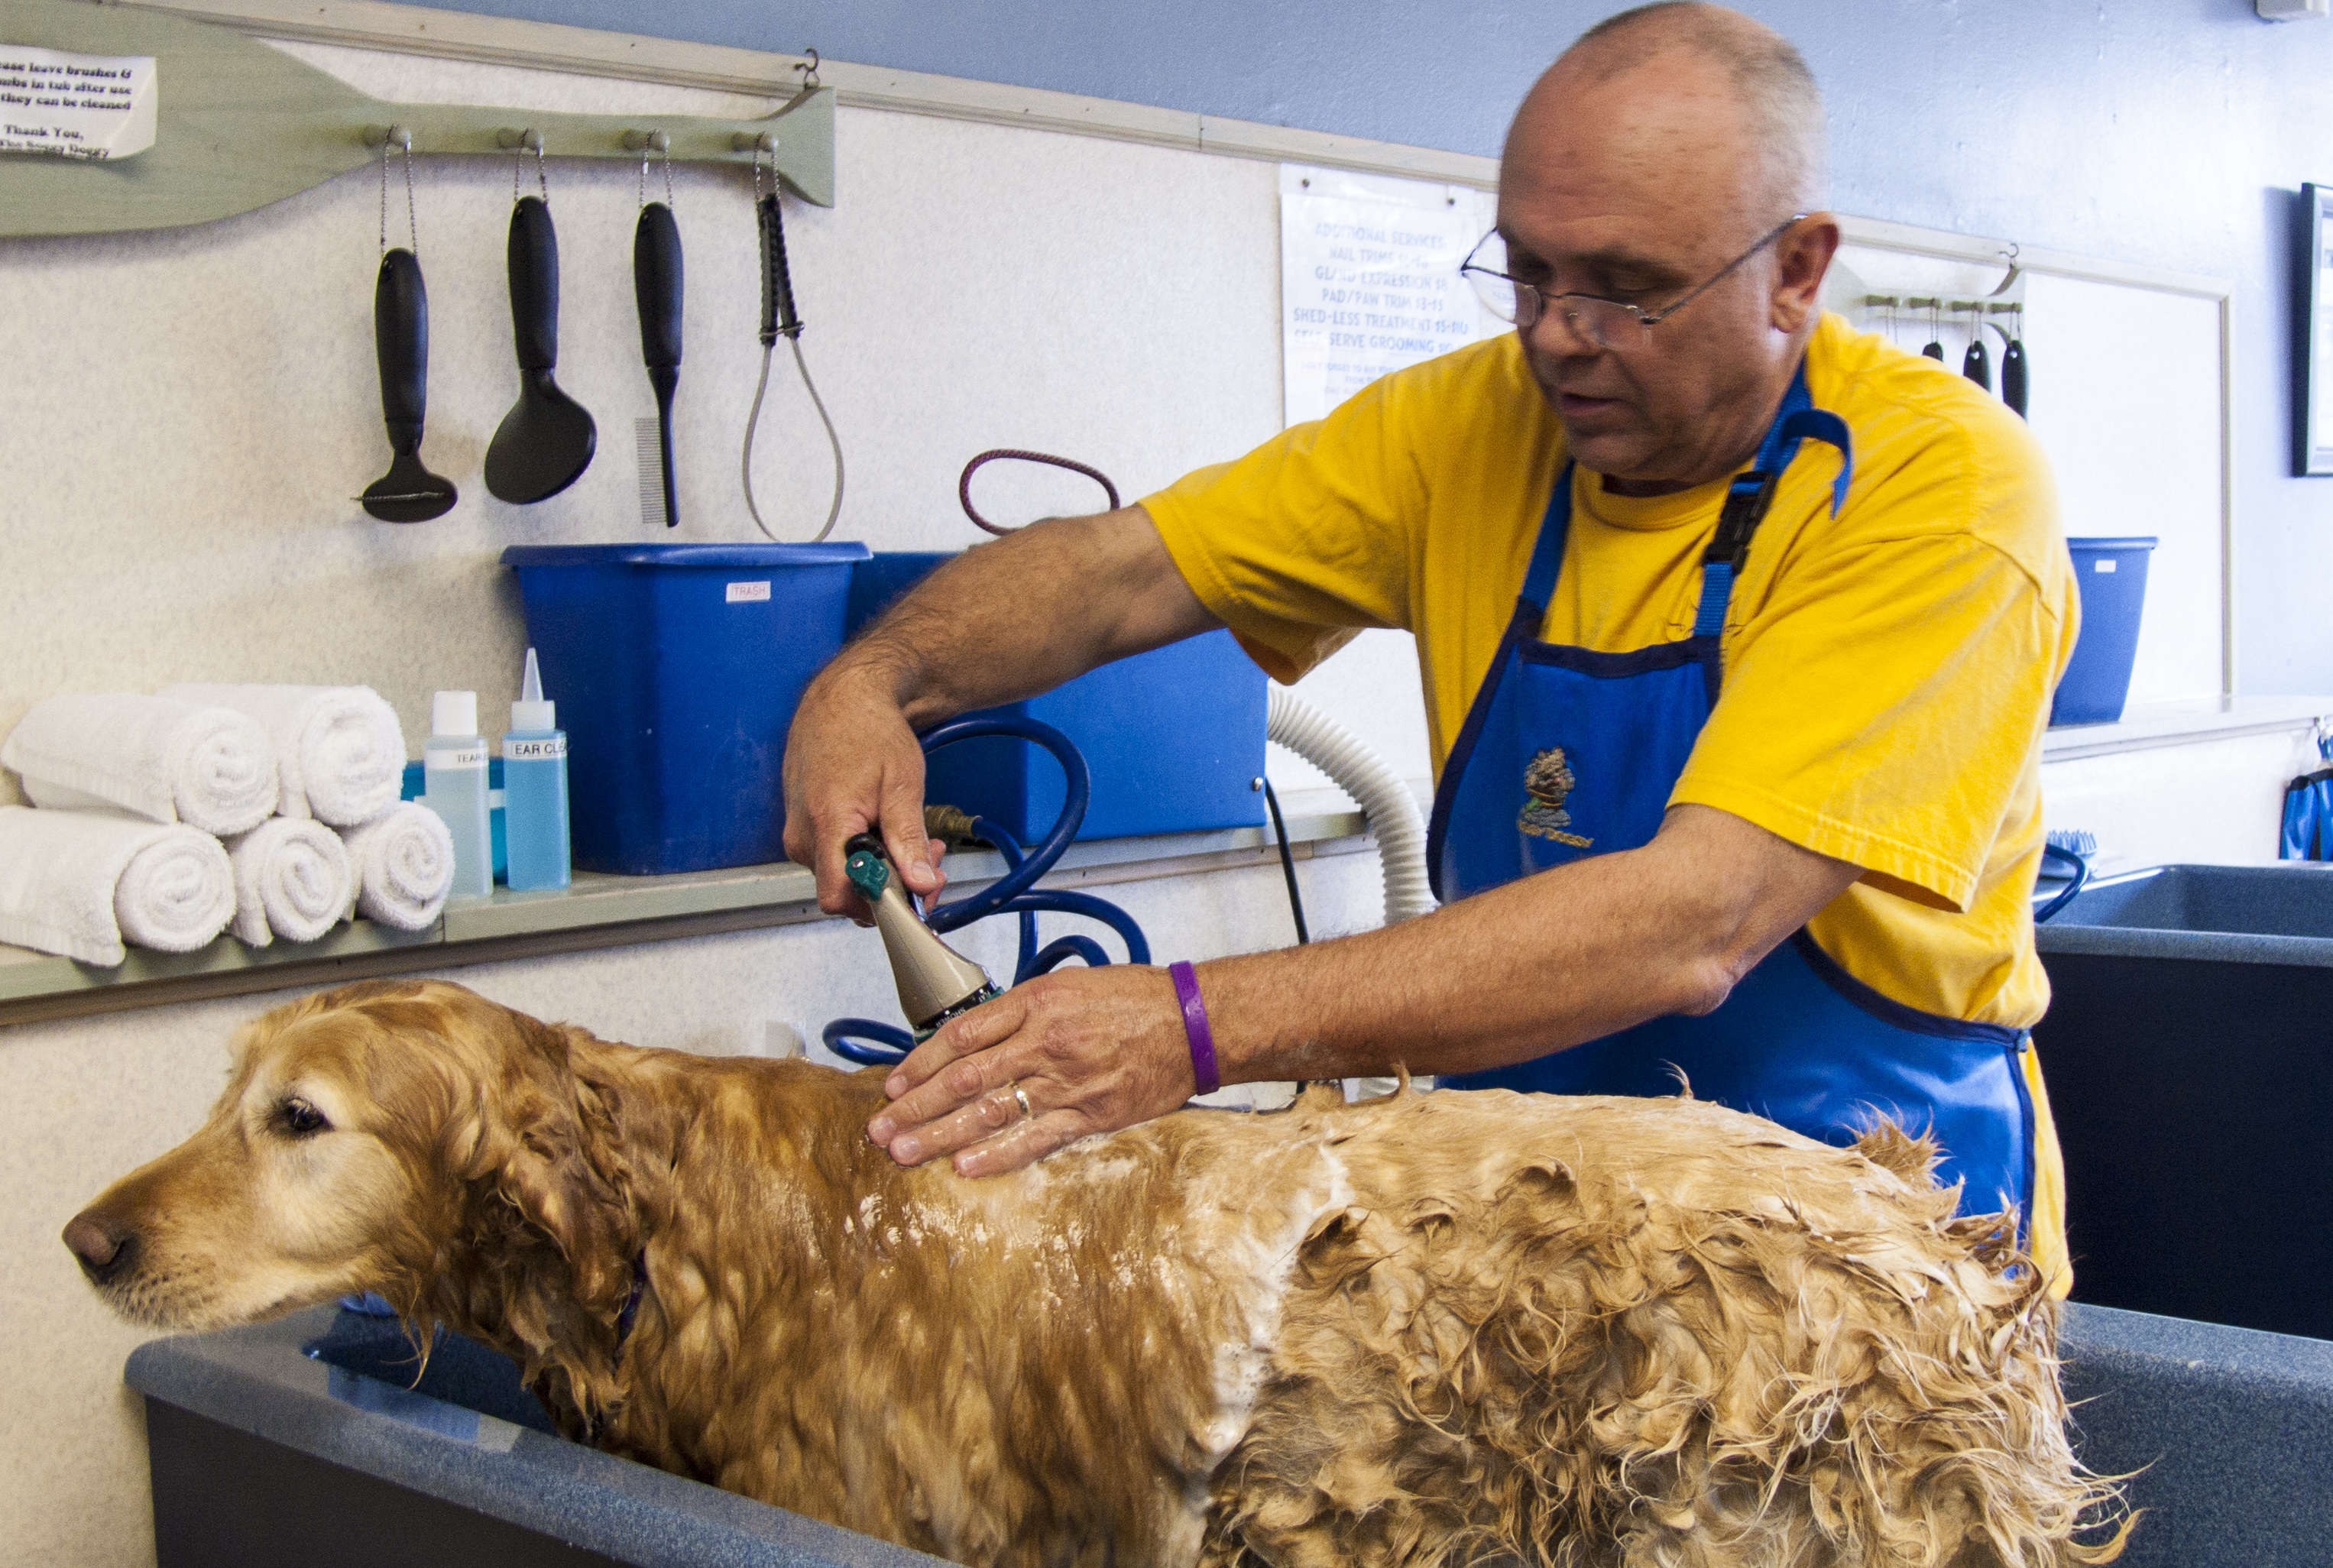
wet, animal, canine, veterinarian, companion, grooming, lather, soapy, dog bath, resigned